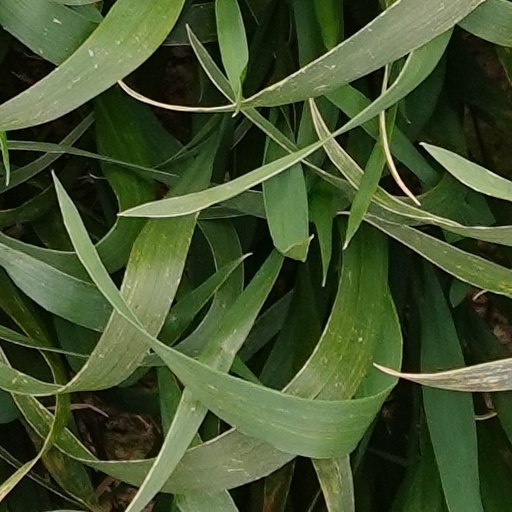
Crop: wheat